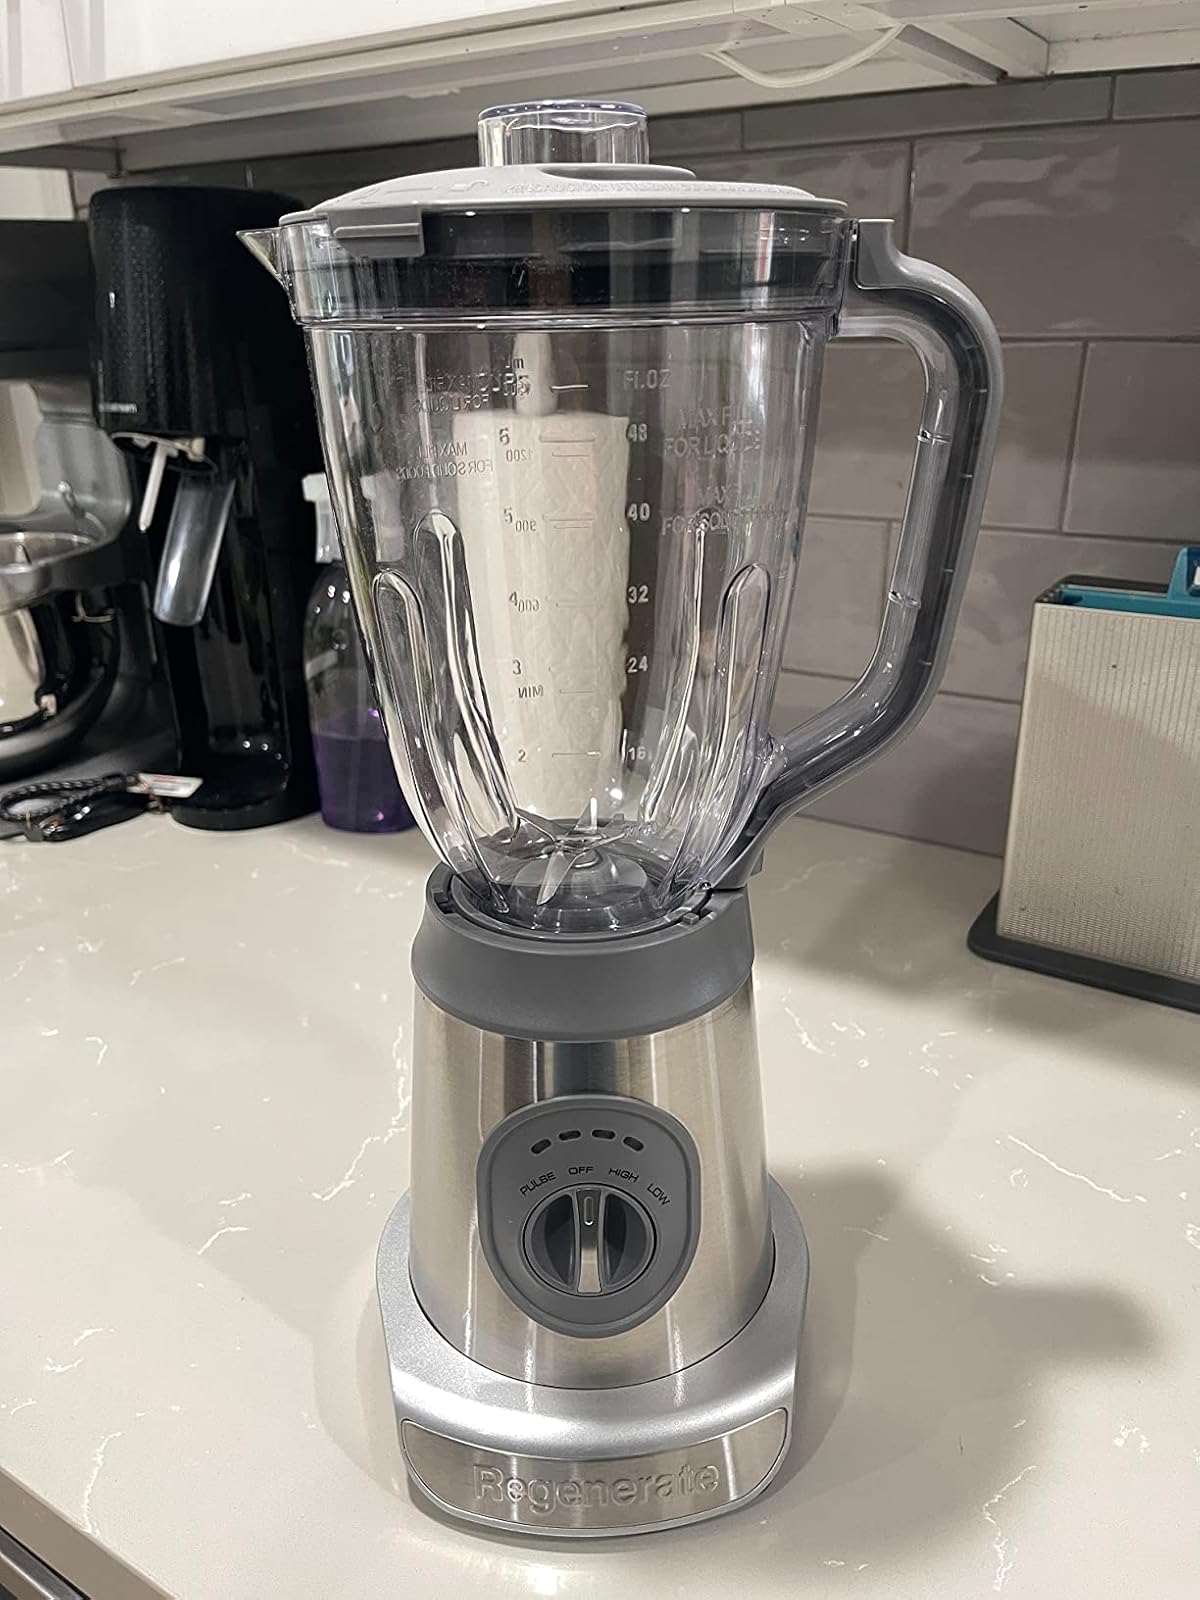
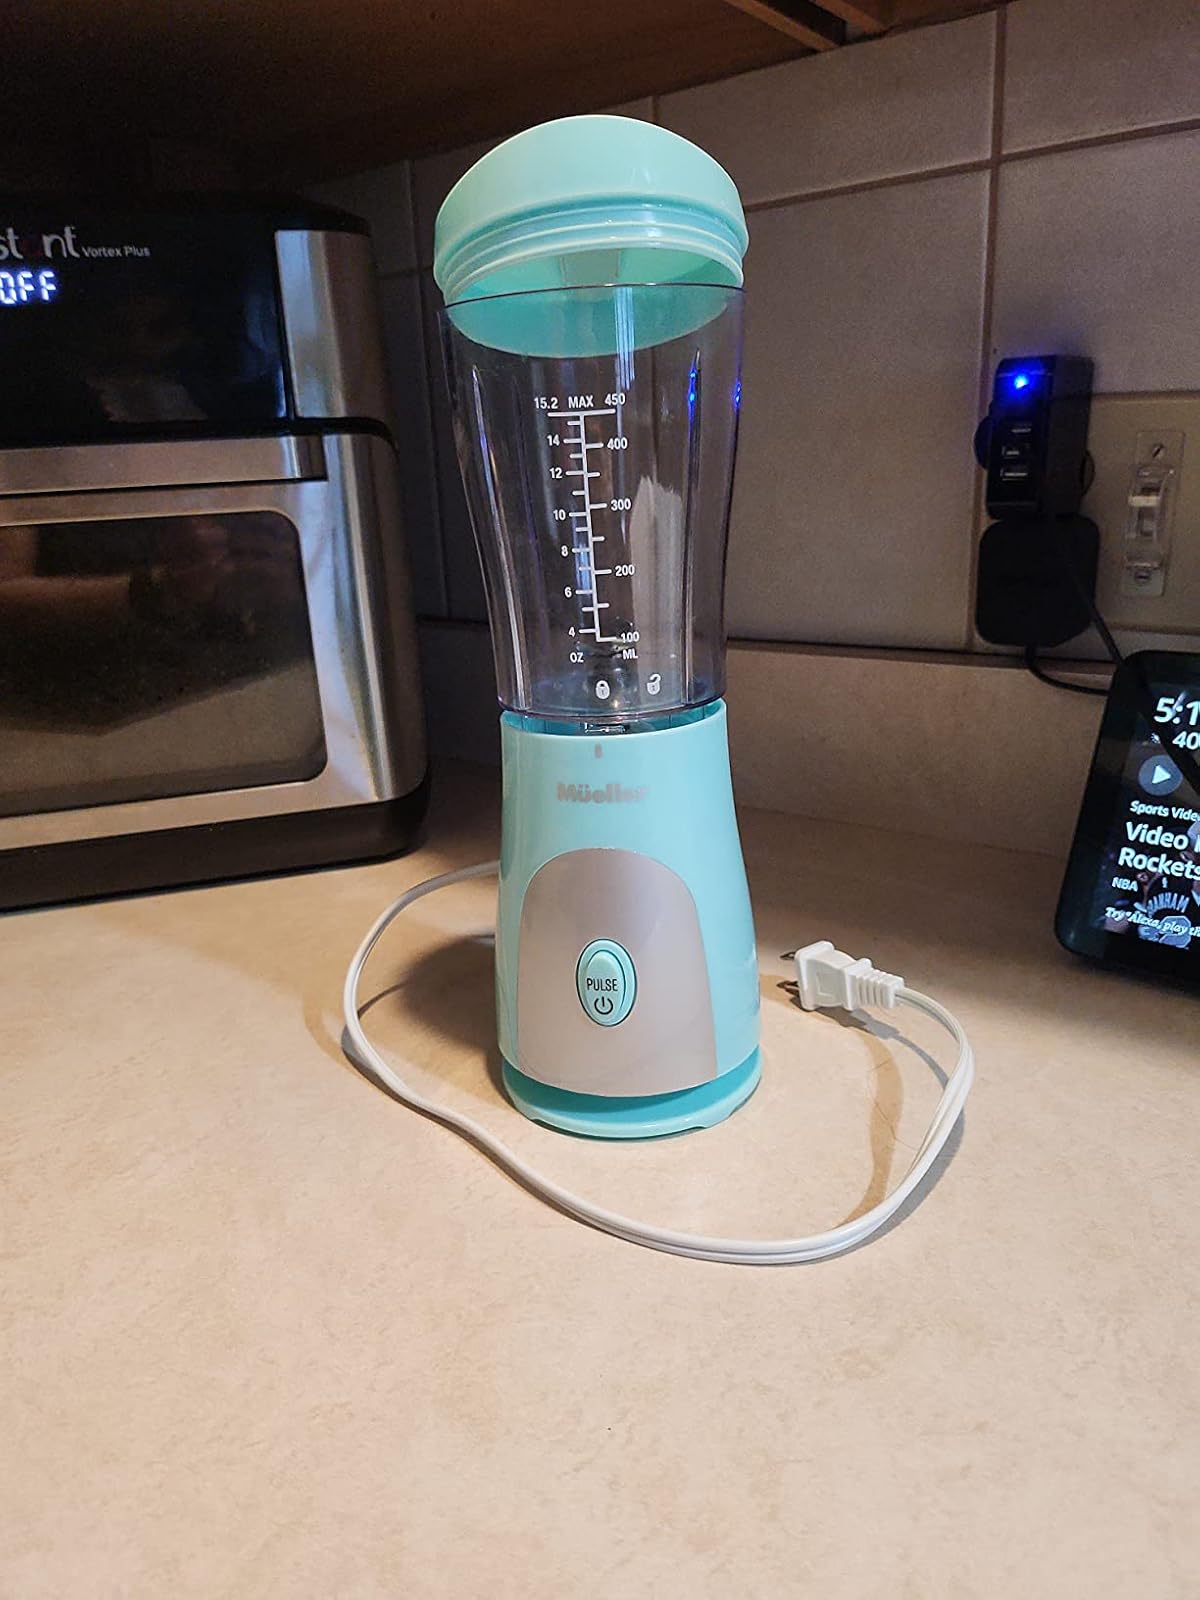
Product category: items_blender
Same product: no